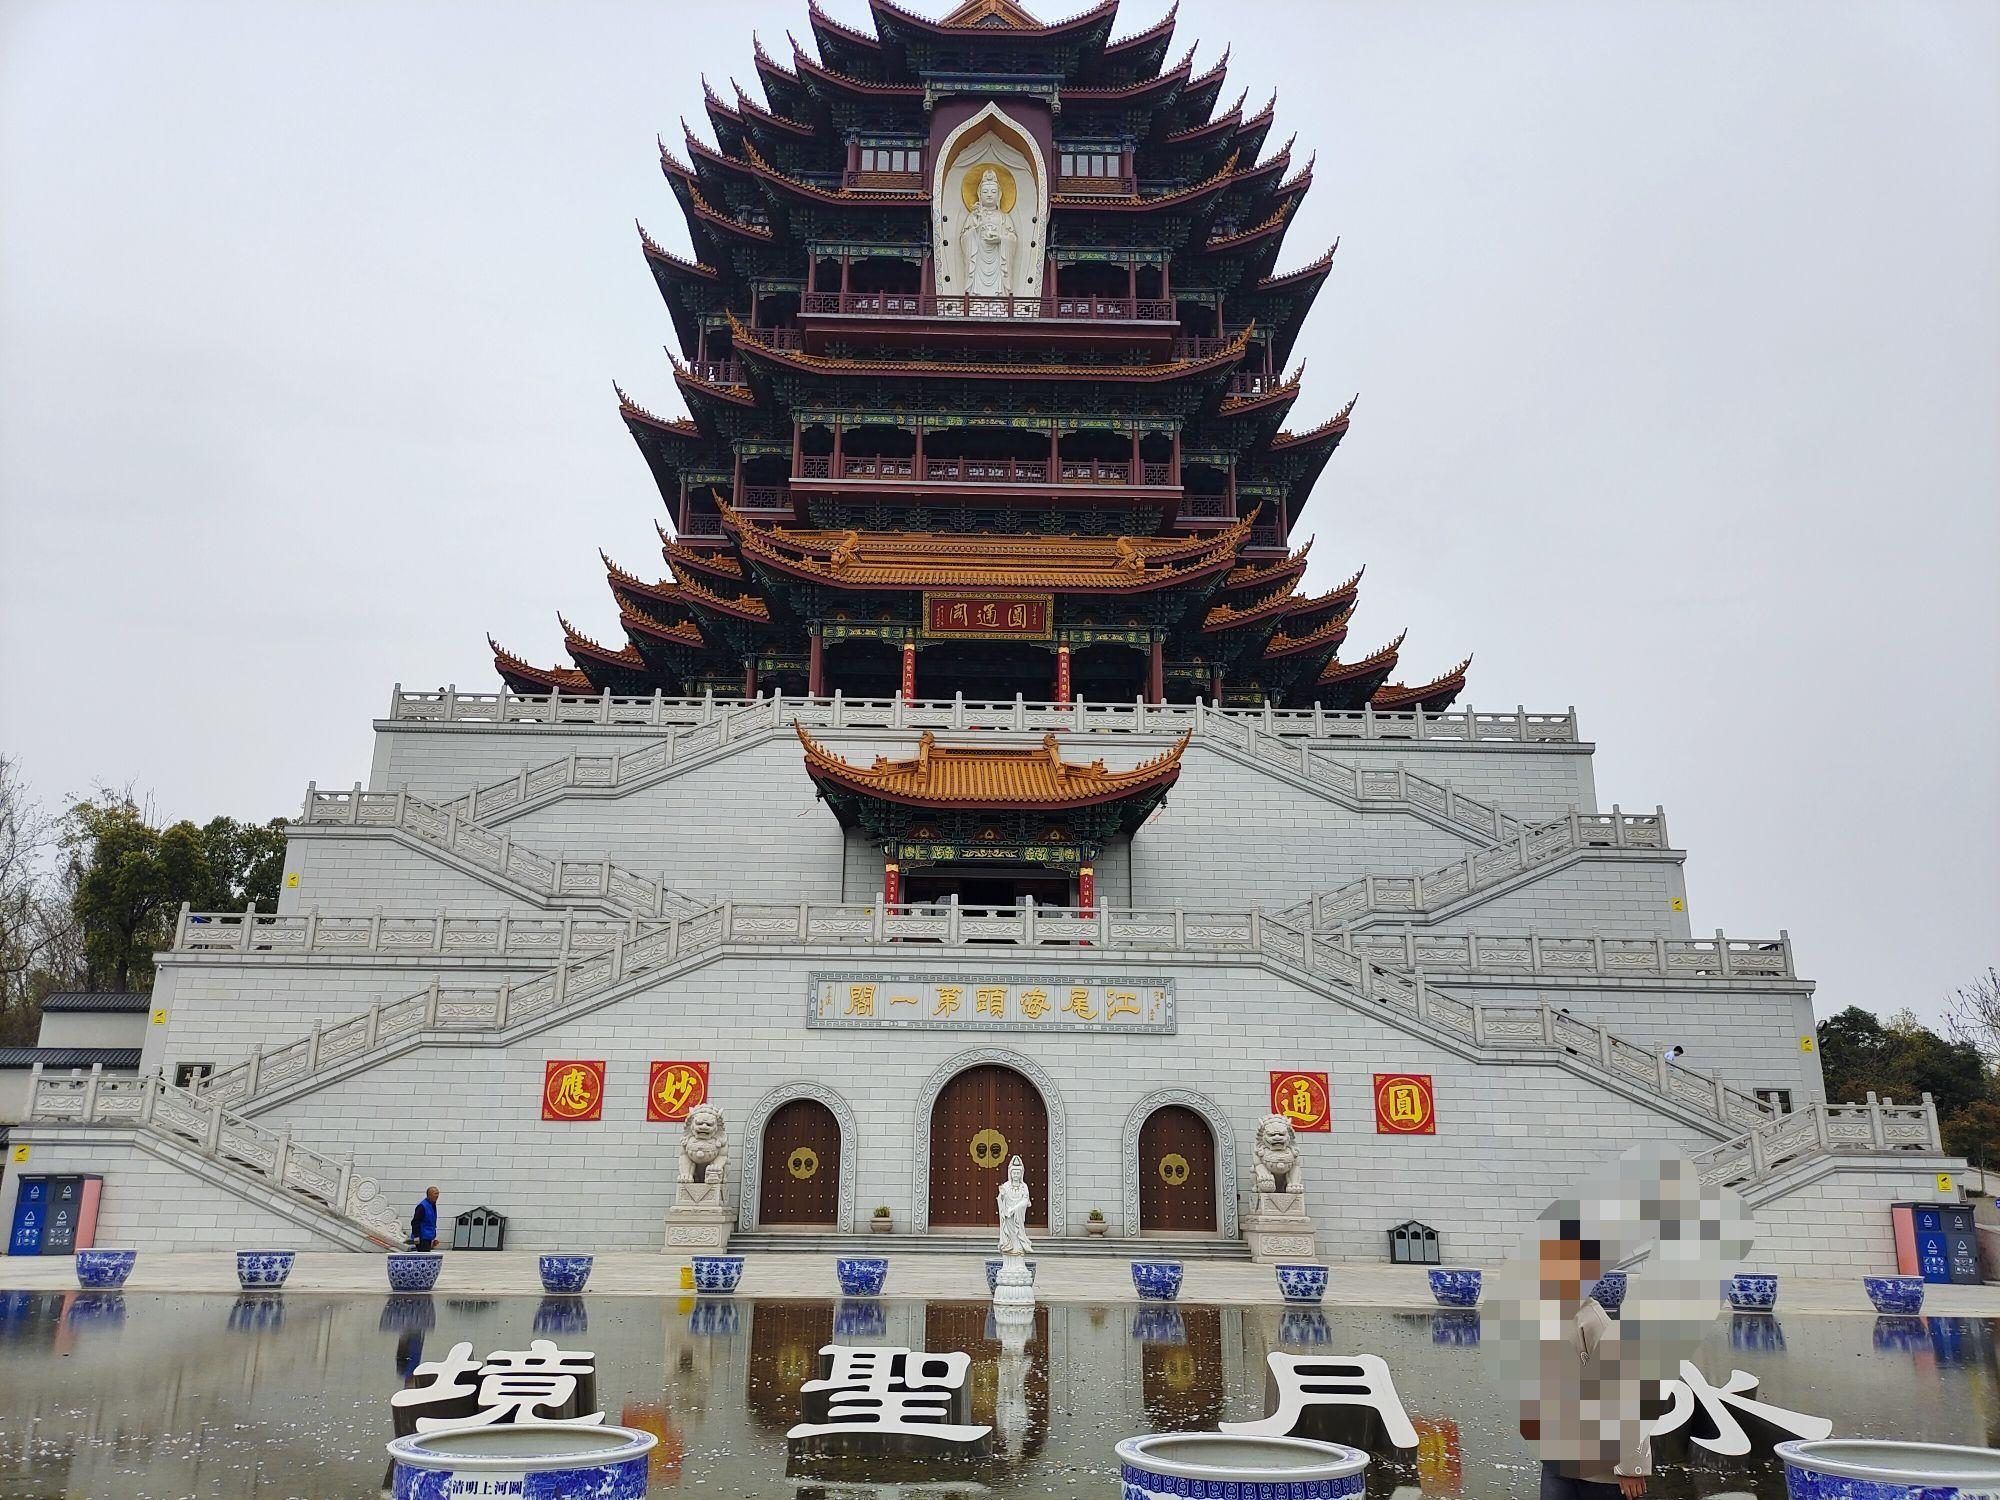
地标名称：君山寺
所在城市：无锡市·江阴市